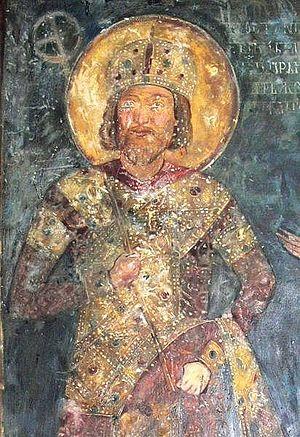
Constantin Iᵉʳ régna comme empereur de Bulgarie de 1257 à 1277. Constantin Iᵉʳ était le fils d'un noble appelé Tih, descendant d'un notable de Skopje ayant vécu au début du XIIIᵉ siècle. Par sa mère, Constantin descendait aussi de Stefan Nemanja, prince de Serbie.